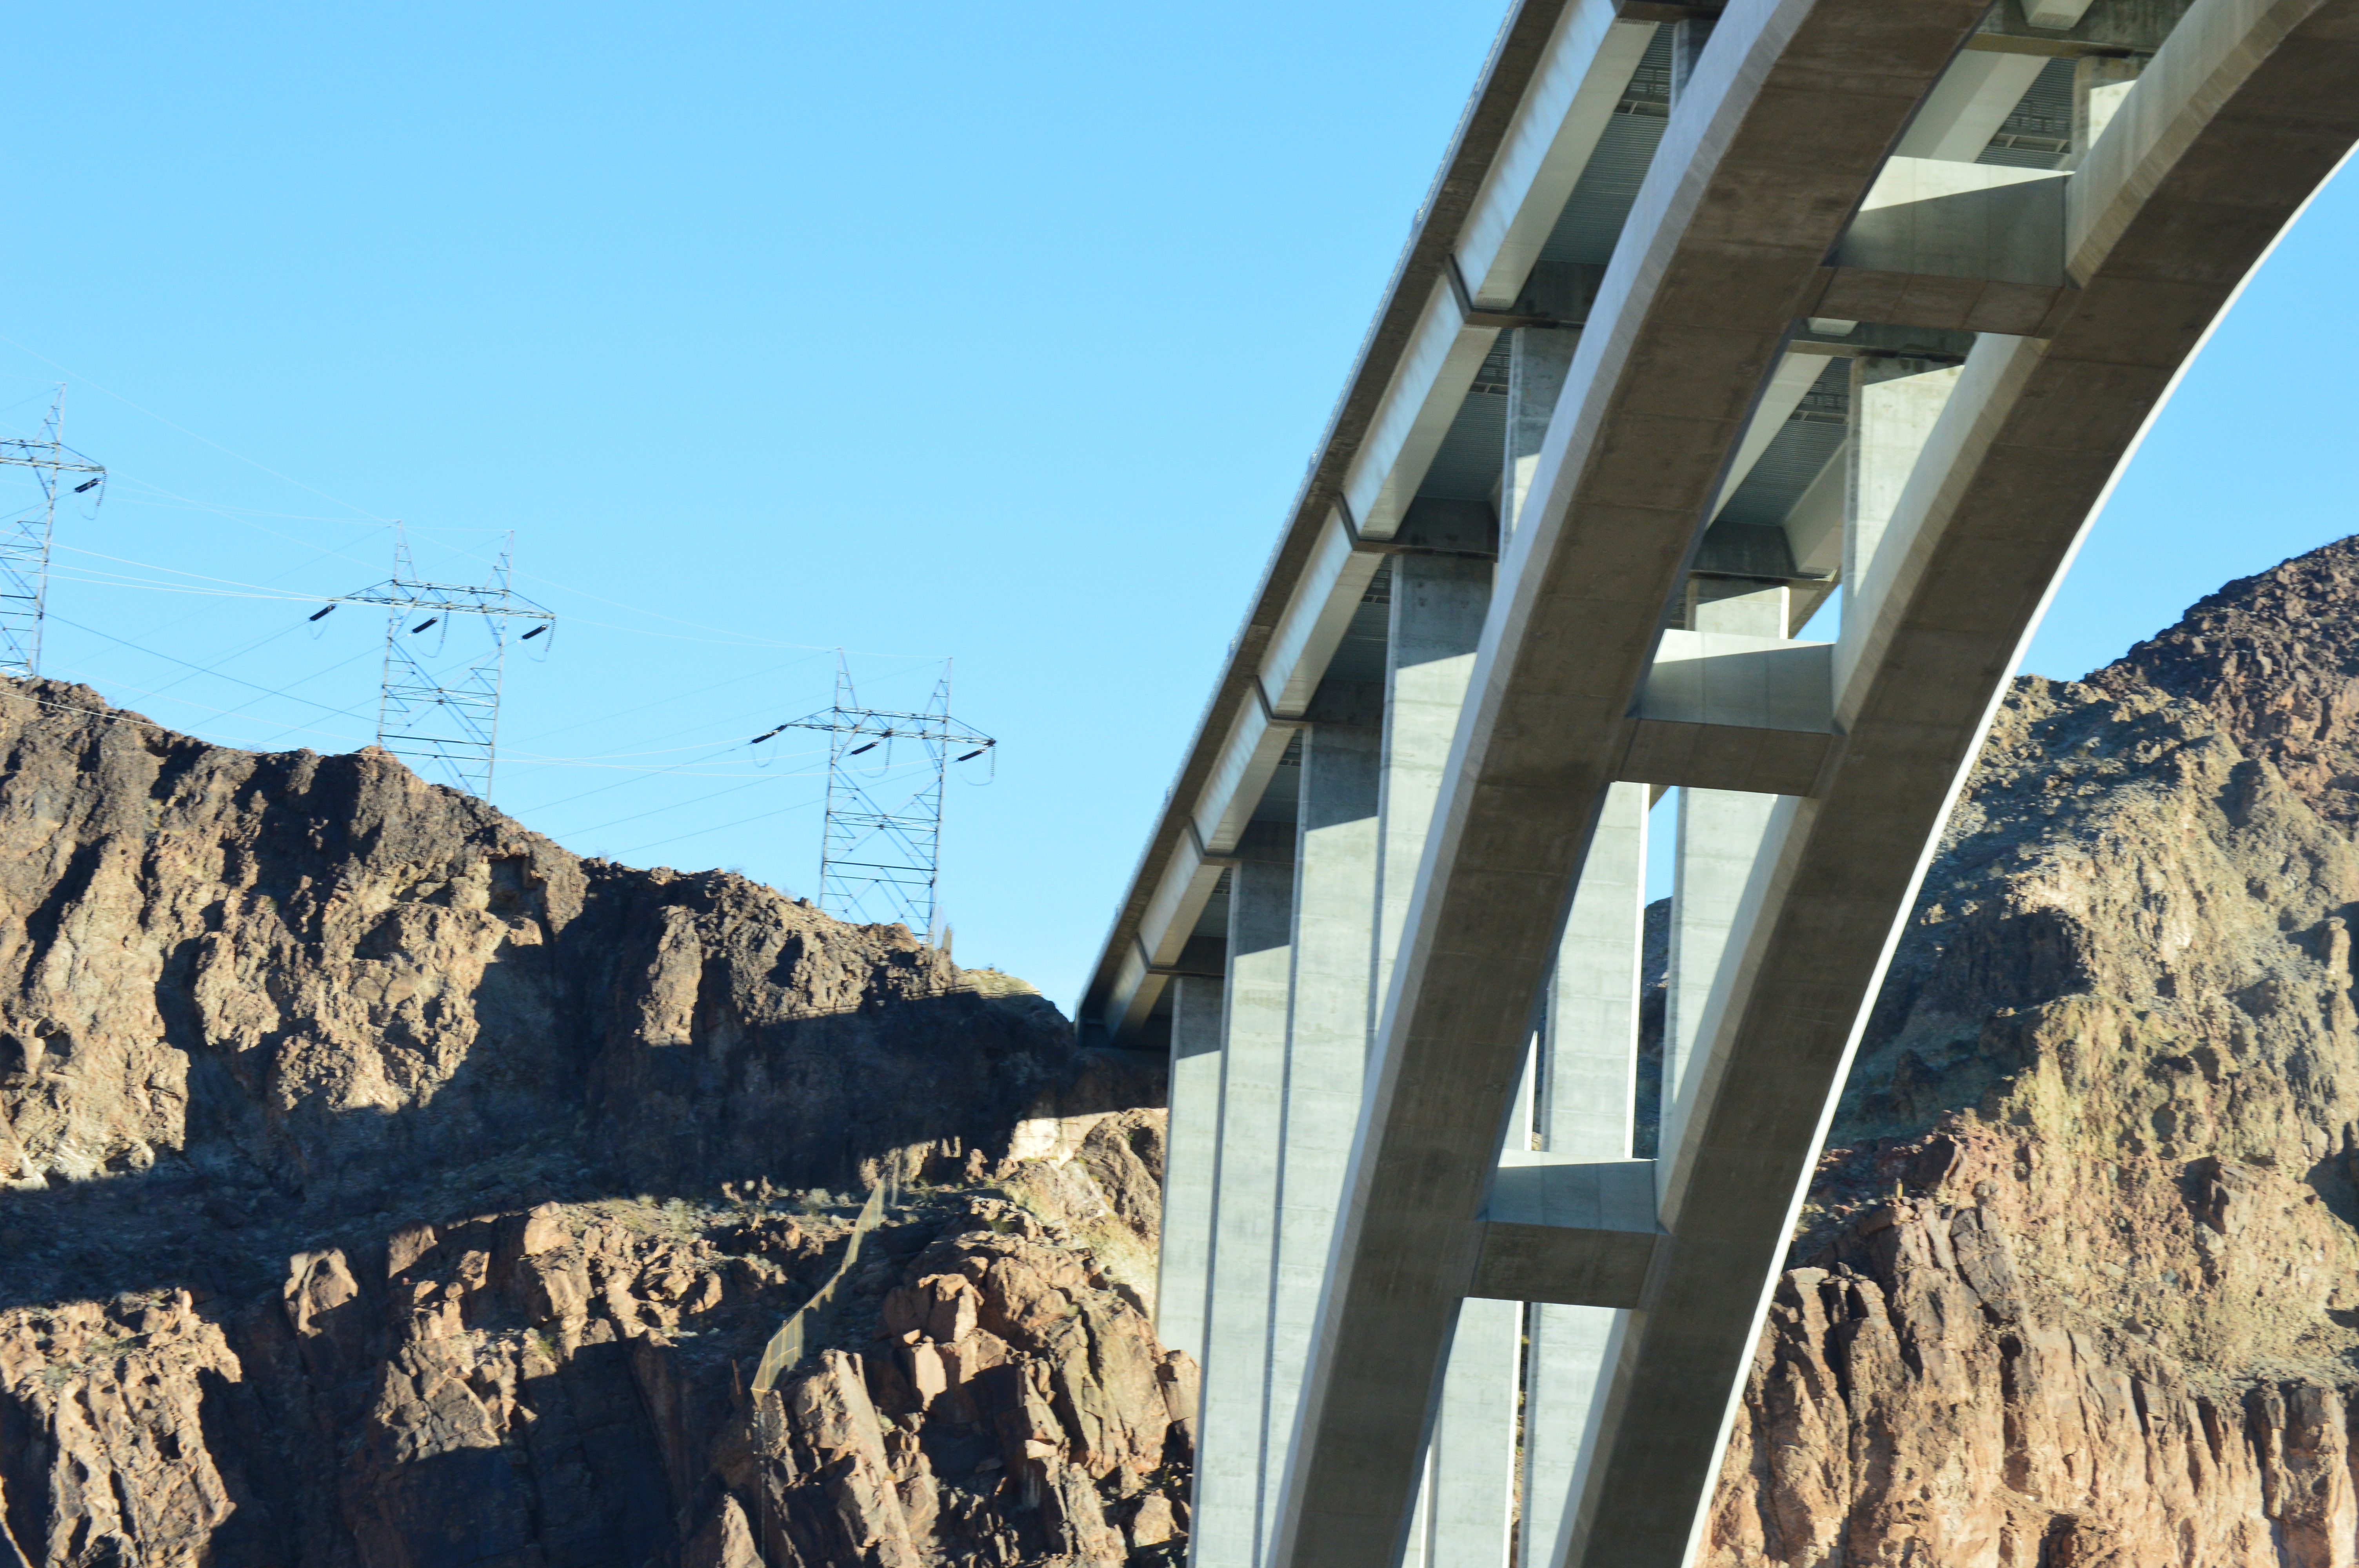
architecture, bridge, wall, arch, usa, concrete, design, nevada, hoover dam